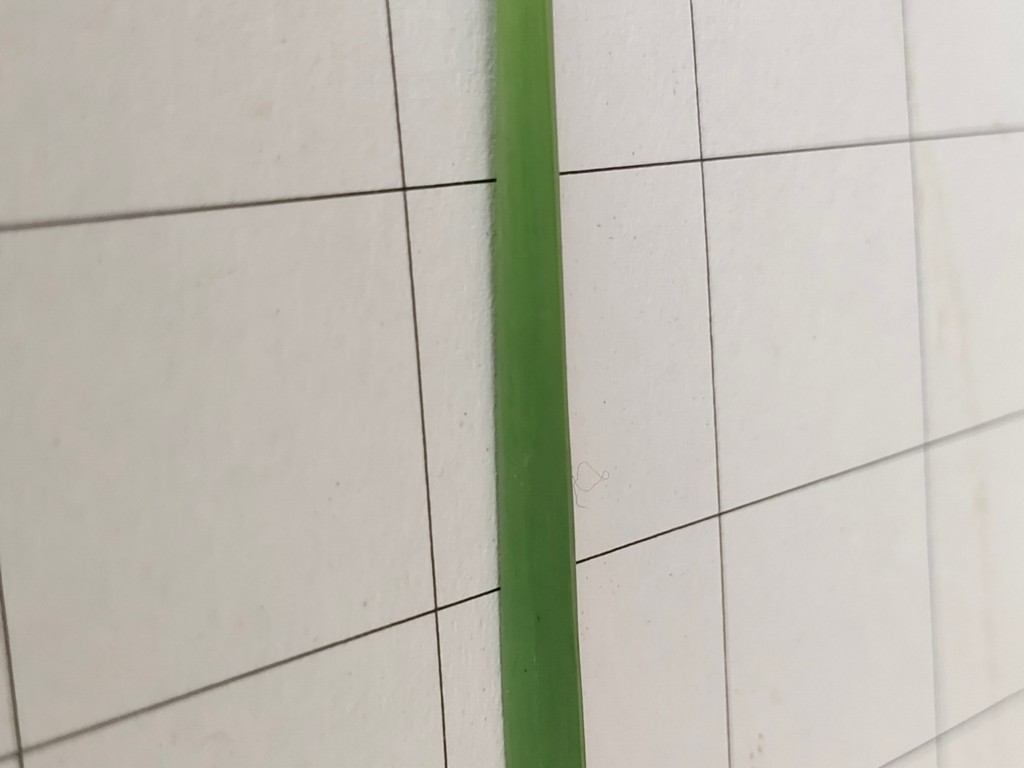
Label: Healthy